Frank Noel

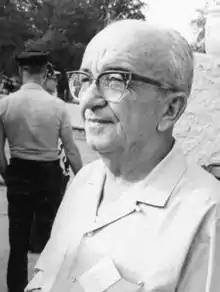
Noel in 1965

Frank E. "Pappy" Noel (February 12, 1905 – November 29, 1966) was an Associated Press photographer and the winner of the 1943 Pulitzer Prize for Photography, the second winner of that prize.